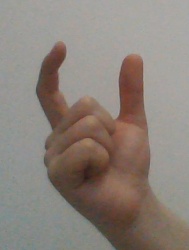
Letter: nun